Flag of Guinea

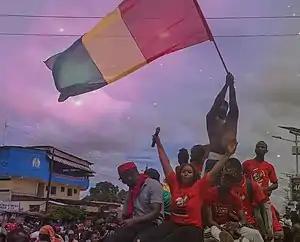
Protesters with Guinean flag at the 2019–2020 Guinean protests

The national flag of Guinea is a triband of red, yellow, and green. It was adopted on 10 November 1958, with the publication of the country's first Constitution.